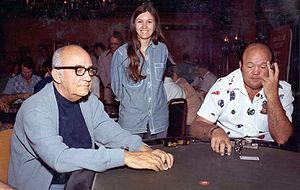
Le Texas hold'em ou communément hold'em est une variante du poker. Elle constitue la variante la plus jouée, notamment dans sa forme no-limit, c'est-à-dire sans restriction maximale de mise ou de relance, utilisée au cours de l'épreuve principale des World Series of Poker, le plus gros tournoi de poker du monde en termes de gains et de popularité.